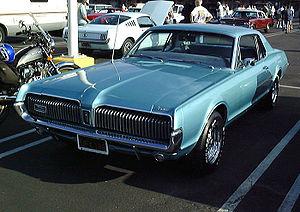
Mercury était un constructeur automobile américain de positionnement intermédiaire, fondé en 1939 par Edsel Ford, fils unique d'Henry Ford, le fondateur de la Ford Motor Company. Ce constructeur était une filiale du groupe Ford, positionnée entre la marque de masse Ford et la marque de luxe Lincoln, acquise en 1922. Début juin 2010, en conséquence de la crise économique, Ford annonce son intention de faire disparaître cette marque au cours du dernier trimestre 2010. L'entreprise disparaît finalement le 4 janvier 2011.